Links LS 1999

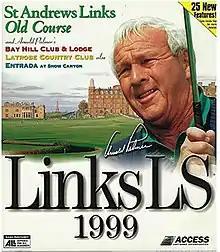

Links LS 1999 is a video game developed and published by Access Software for Microsoft Windows in 1998, and is part of the "Links" video game series.